Bay of Pigs (game)

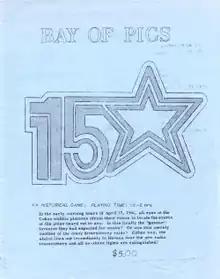
Original cover, 1976

Bay of Pigs is a board wargame designed and published by Jim Bumpas in 1976 that simulates the CIA-backed invasion of Cuba in 1961 that planned to overthrow the regime of Fidel Castro.